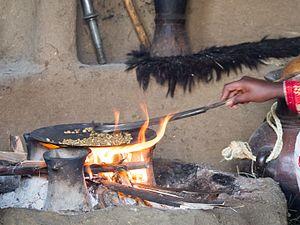
Les grains de café sont grillés pendant la cérémonie du café à Ankober, Éthiopie. This is an image of food from Ethiopia